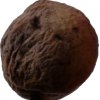
Label: peach